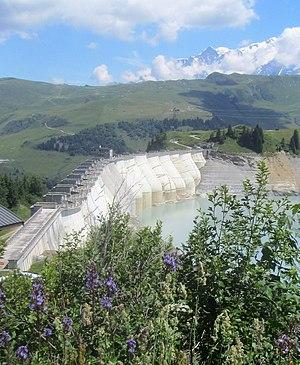
Barrage de la Girotte à voûtes multiples.
Le Beaufortain ou pays de Beaufort est une région naturelle s'étendant autour de la commune de Beaufort dans le département français de la Savoie. Elle est constituée principalement par la vallée du Doron dit de Beaufort.